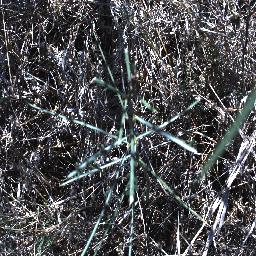
Label: parkinsonia